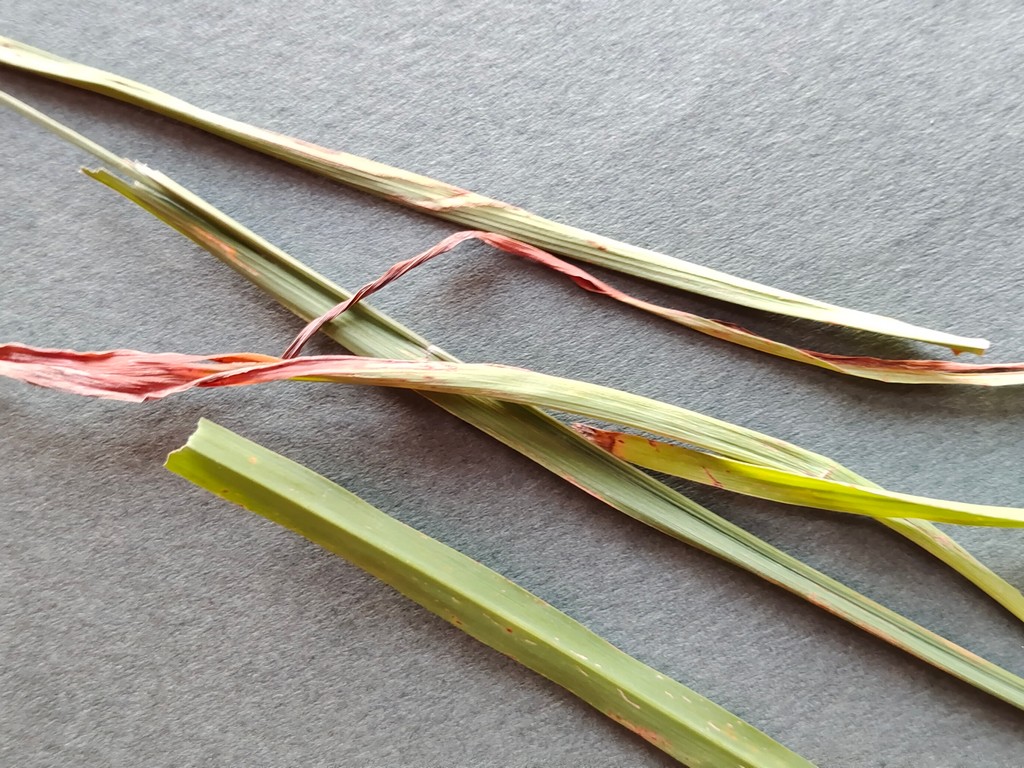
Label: Unhealthy